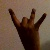
The image shows a hand gesture representing the number 8 in Indian Sign Language.